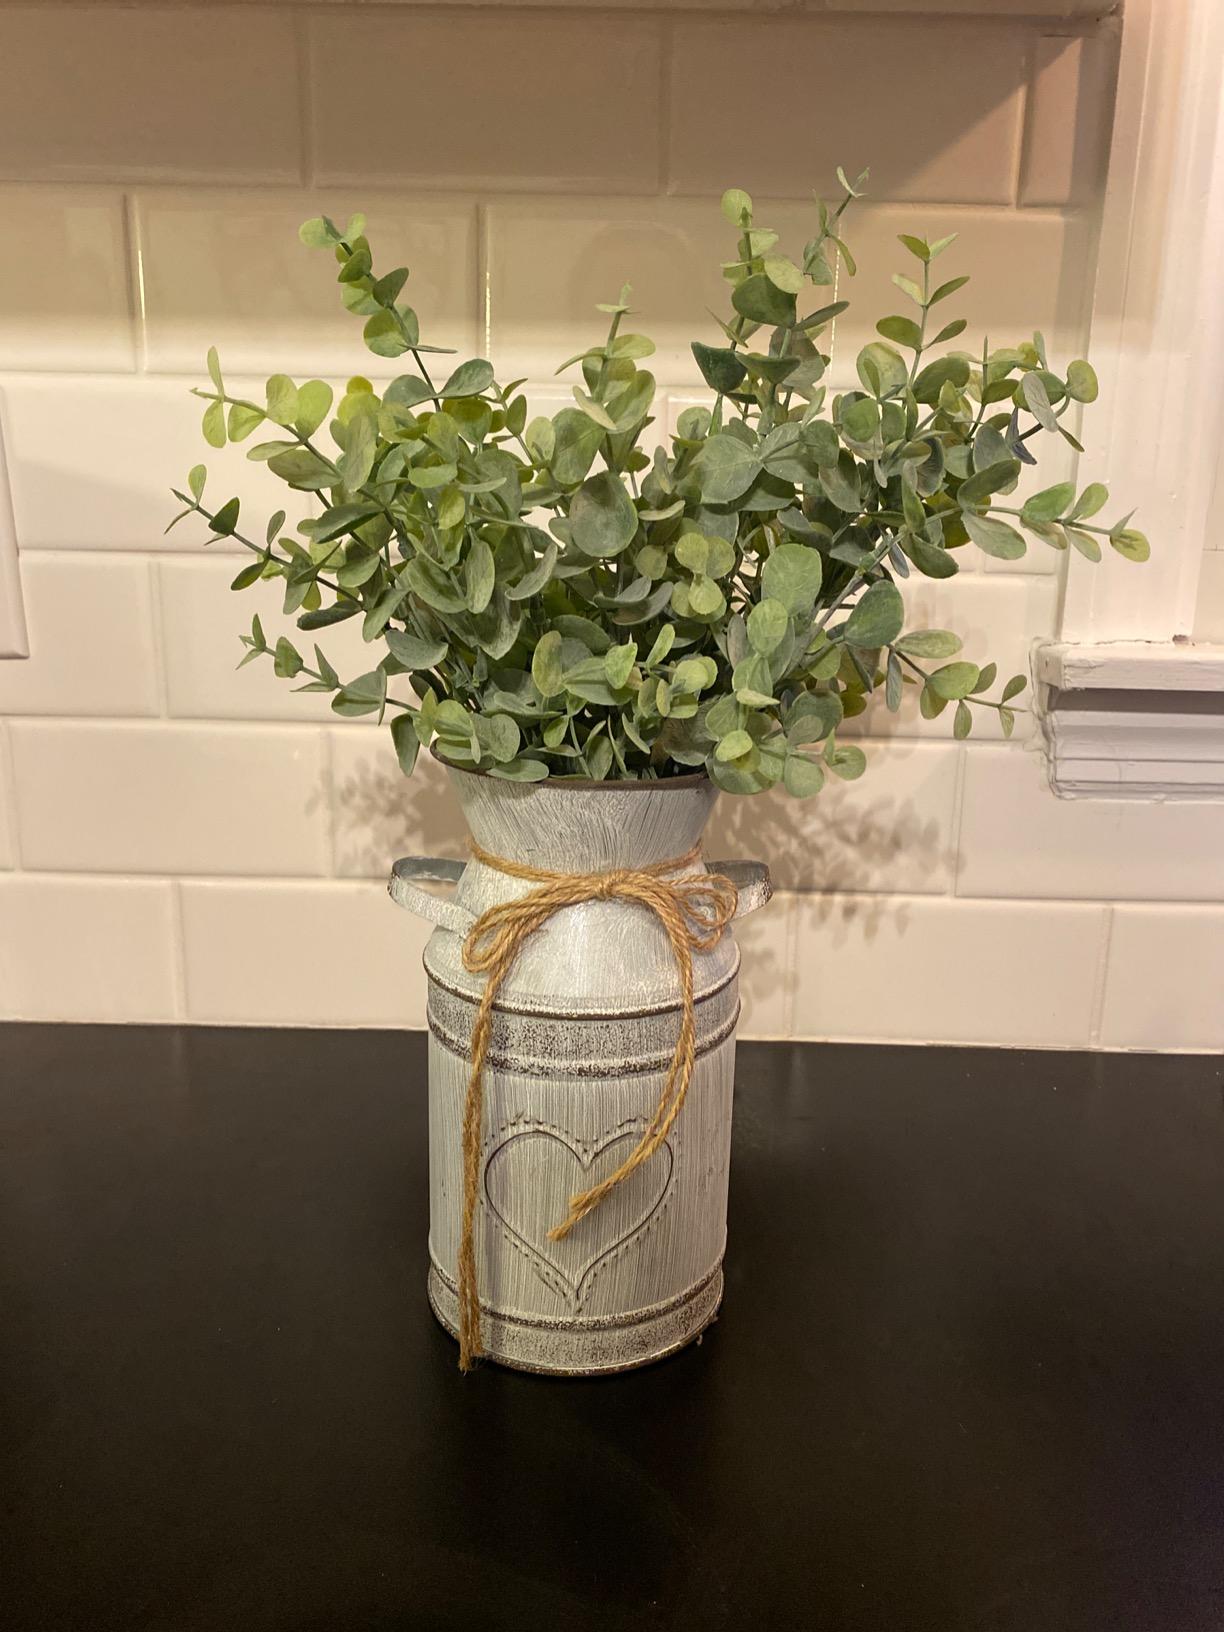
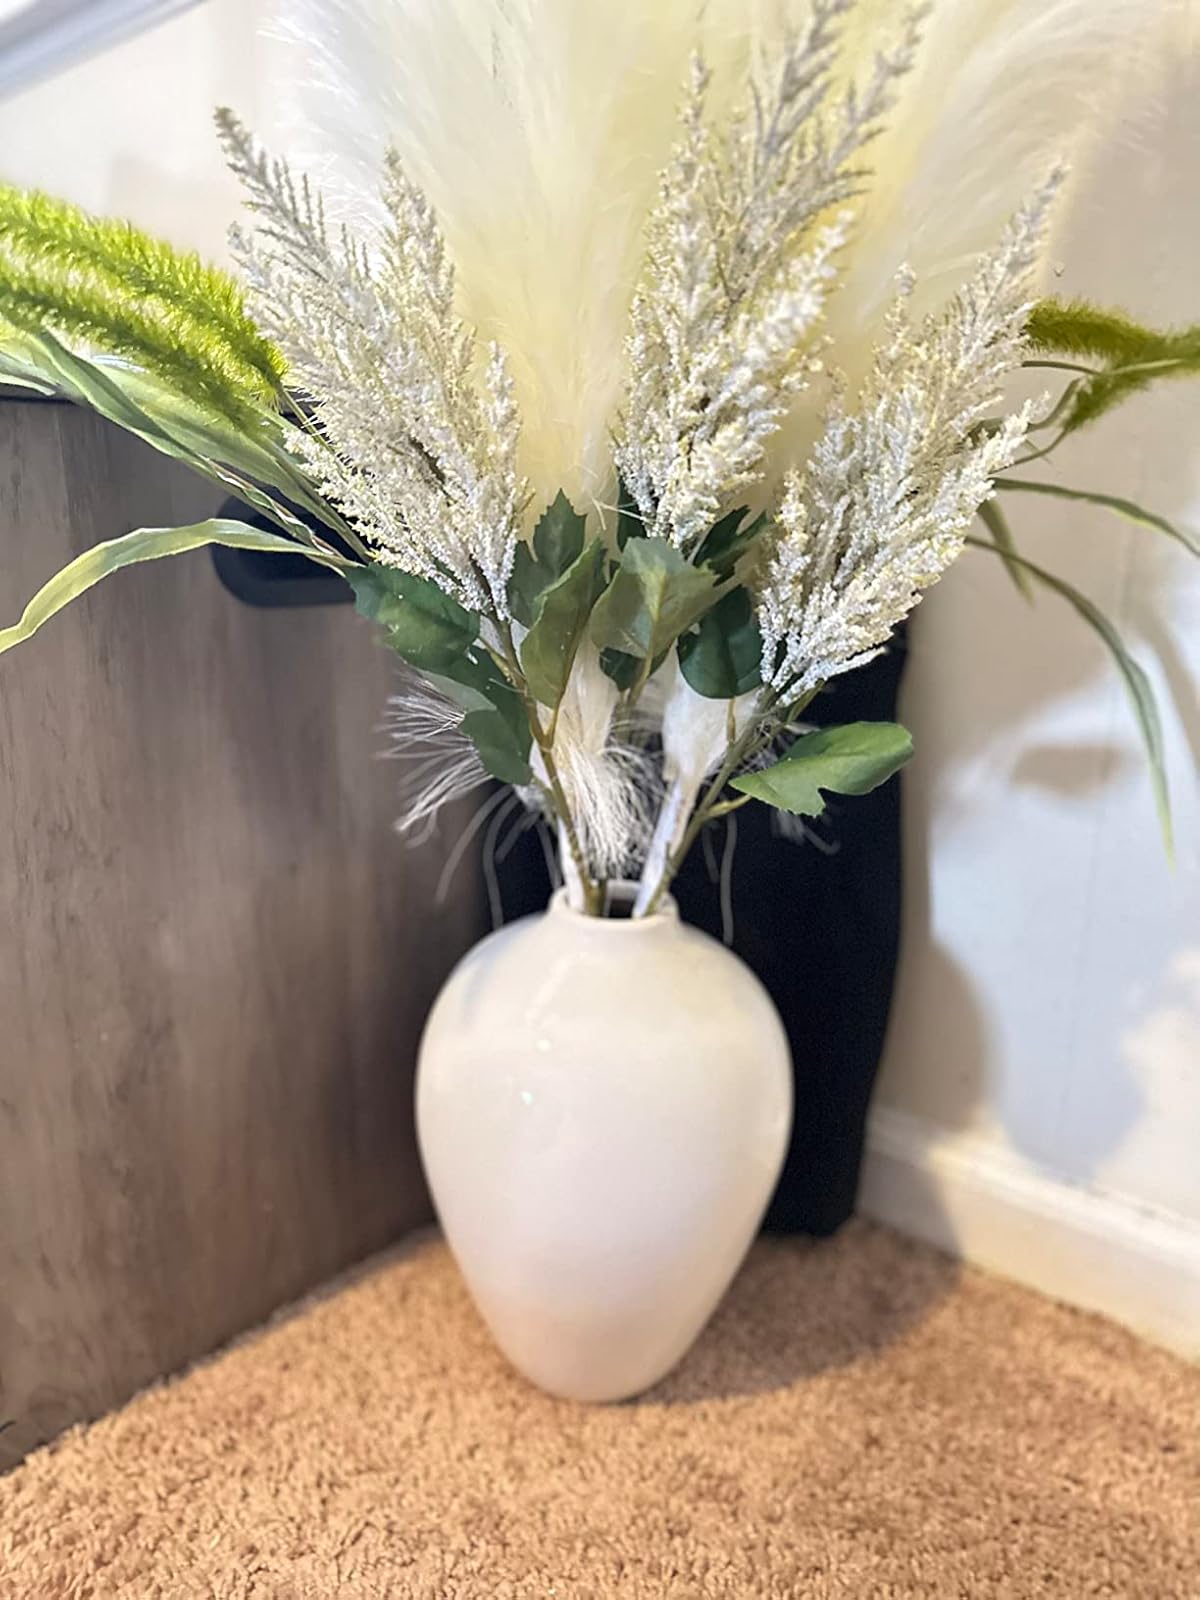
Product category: vase
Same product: no